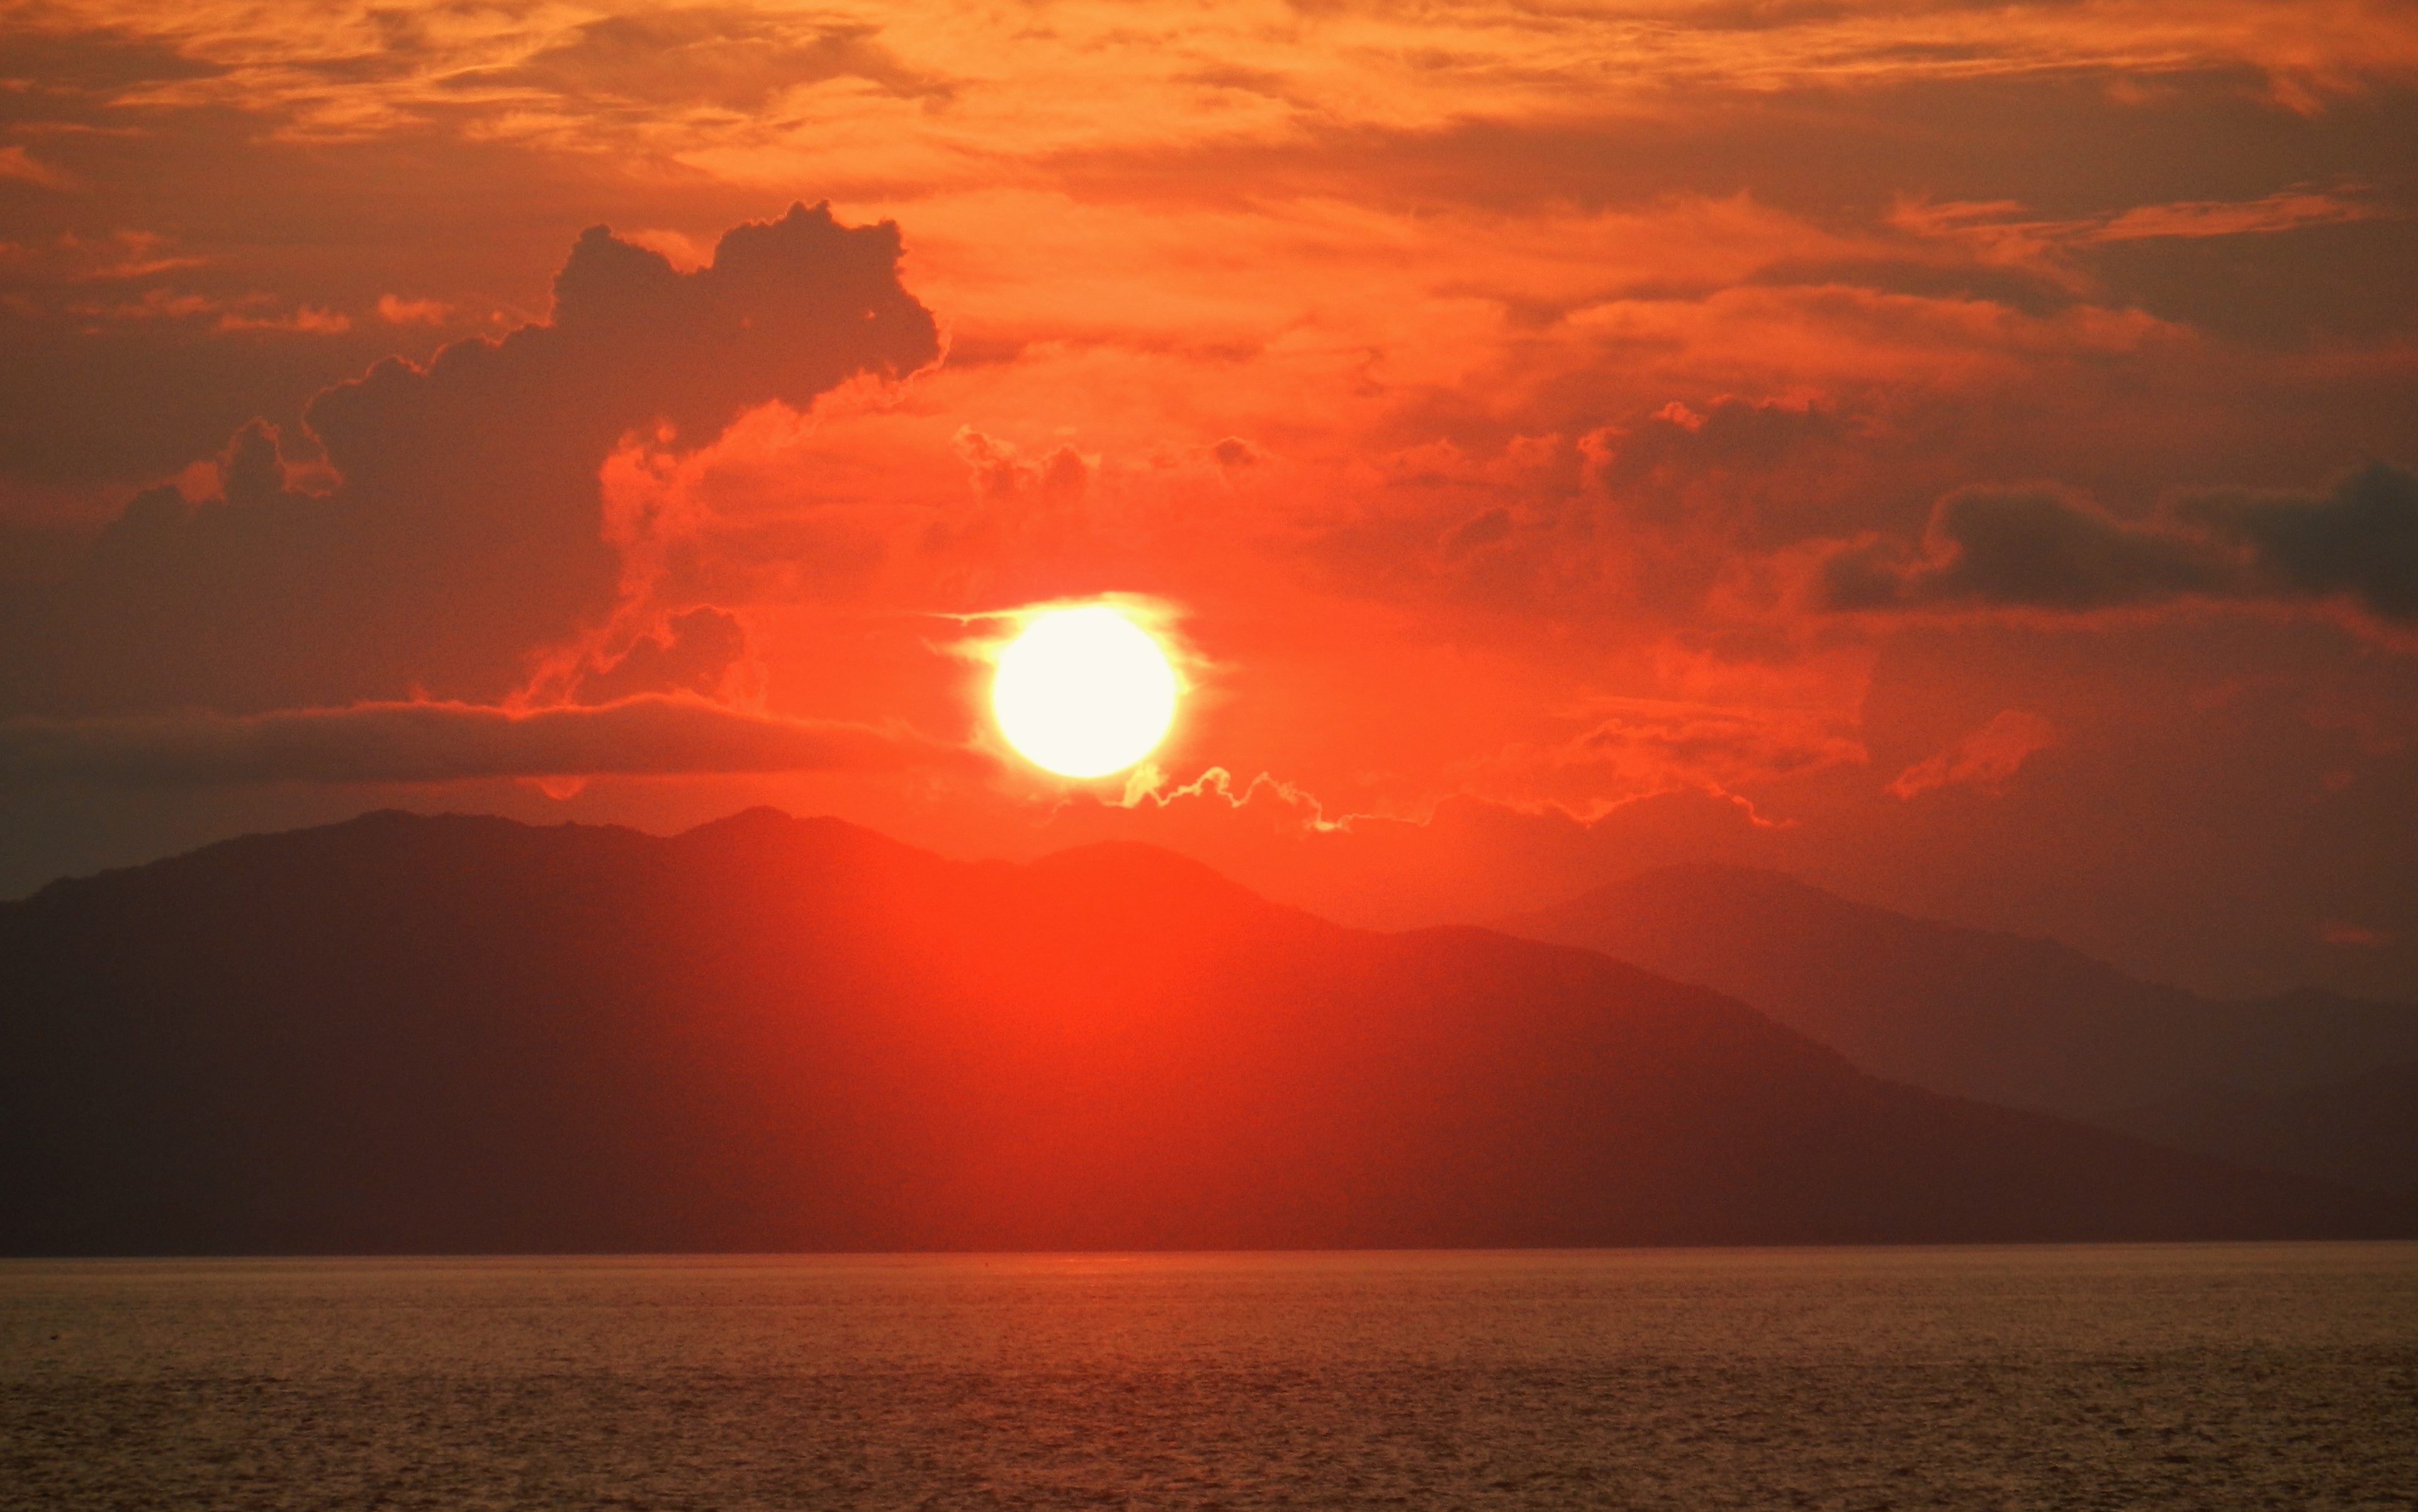
beach, sea, coast, ocean, horizon, cloud, sky, sun, sunrise, sunset, sunlight, morning, dawn, atmosphere, dusk, evening, twilight, red, romantic, lighting, fiery, abendstimmung, afterglow, evening sky, red sky at morning